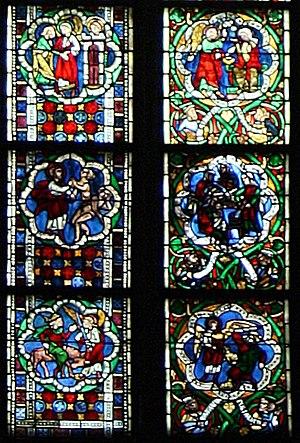
Le monastère Saint Vit de Mönchengladbach est une église catholique de Mönchengladbach. Ancien monastère bénédictin, le pape Paul VI l'a élevée en 1974 au rang de basilique mineure.